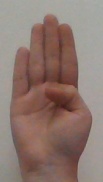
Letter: kaaf